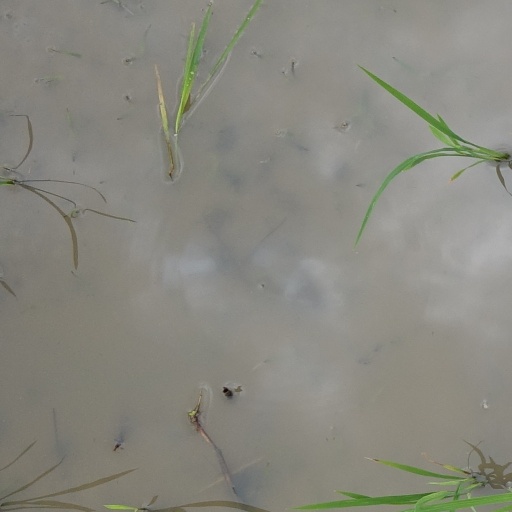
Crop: rice